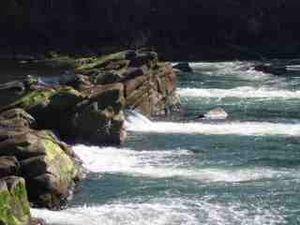
La Tallapoosa est une rivière du sud des États-Unis qui forme, en confluant avec la Coosa, à 25 kilomètres au nord de Montgomery près de Wetumpka, l'Alabama. Le mot Tallapoosa a pour origine deux termes de la langue choctaw : Tali, désignant une pierre et Pushi, signifiant pulvériser ou éclater.